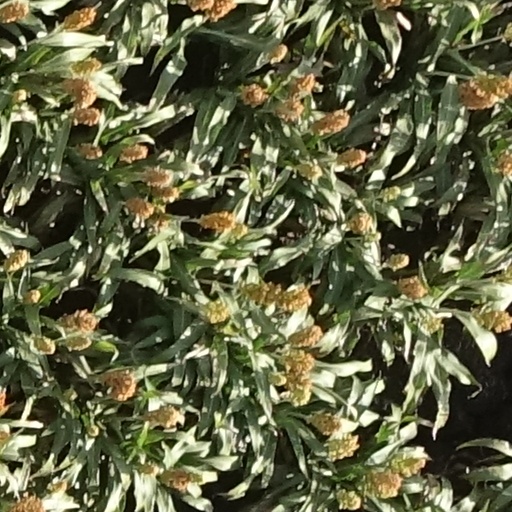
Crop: sorghum